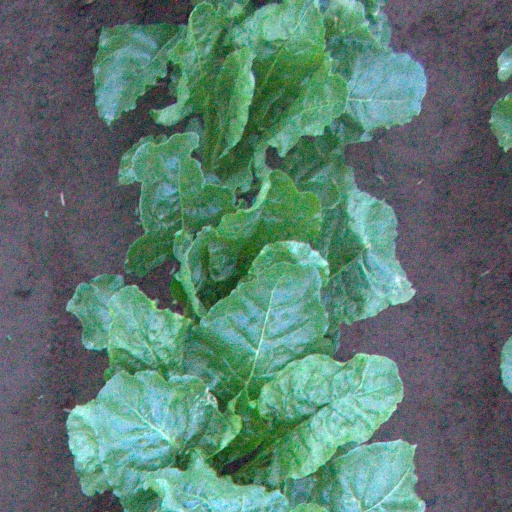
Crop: sugar beet